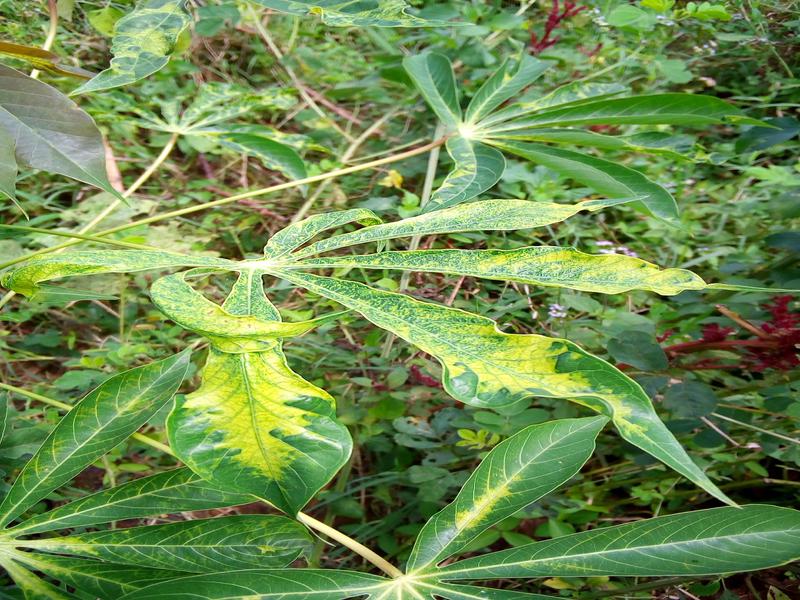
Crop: cassava
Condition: mosaic_disease